Nepenthes tentaculata

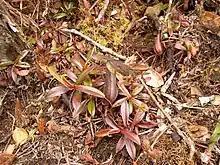
"Nepenthes tentaculata" growing in mossy forest on Mount Kinabalu

"Nepenthes tentaculata" has a wide distribution that covers Borneo and Sulawesi. It is particularly widespread in the former, where it has been recorded from almost every mountain exceeding 1,000 m. It usually grows at altitudes of between 1,200 and 2,550 m above sea level. However, on coastal mountains such as Mount Silam in Sabah and Mount Santubong in Sarawak, "N. tentaculata" has been found at elevations as low as 740 m, and sometimes even down to 400 m.